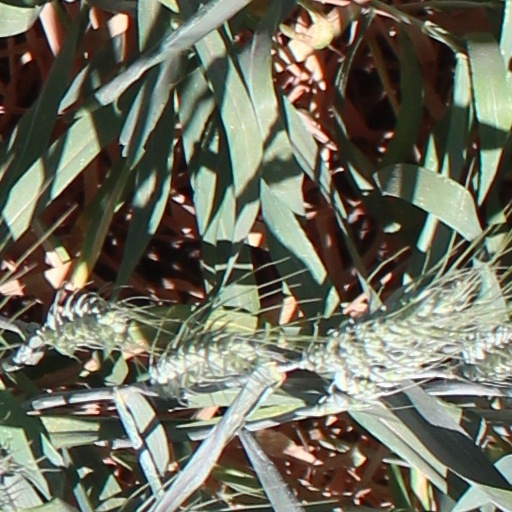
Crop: wheat